Gaudenzio Marconi

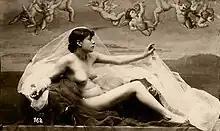
Allegorical nude

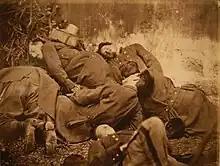
Bodies of soldiers of the Paris Commune (1871)

In 1862 Marconi is recorded as an “artist-painter” a with studio at 11 rue de Buci. A skilled photographer, he acquired the Paris studio, and some of the merchandise, abandoned by Joseph Auguste Belloc in 1868, and listed himself in the Paris directory as photographer specialising in studies for artists, sold as "académies" (photographic figure studies), of nude men, women and children. In 1869 he registered his photographs in the "depot legale" or copyright office through which the government censorship administration approved photographs for sale. He marketed them, and some later attributed to his Austrian colleague Hermann Heid, to students at the École des beaux-arts (School of Fine Arts) in Paris.